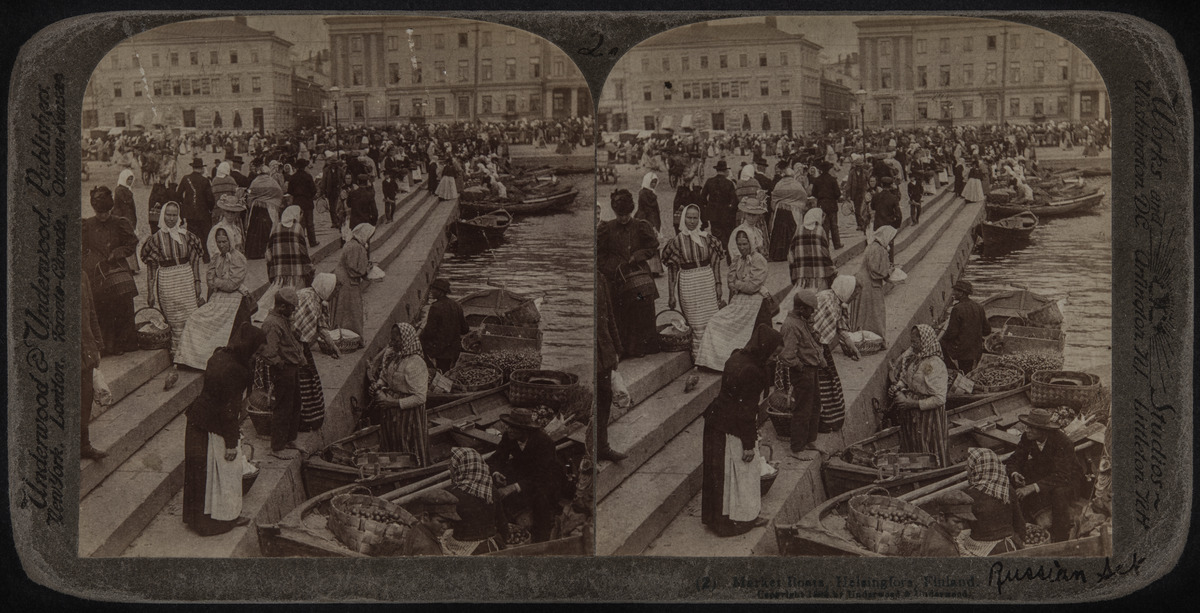
Stereoskooppikuva
sisällön kuvaus: Stereoskooppikuva. Kauppatori.  Kauppaveneitä ja torin asiakkaita.

Taustalla näkyy Seurahuone eli nykyinen Helsingin kaupungintalo ja Sofiankatu. mustavalkoinen
Kuvaaja: Underwood&Underwood, valokuvaaja
Ajankohta: kuvausaika 1900 n.
Paikka: Suomi, Uusimaa, Helsinki, Kaartinkaupunki Helsinki, Kauppatori
Aiheet: satamat, laiturit, rannat, ranta-alueet, aukiot torit, kauppa torikauppa, kauppiaat, pukeutuminen, vaatteet puvut, päähineet, veneet puuveneet, vesistöt meret